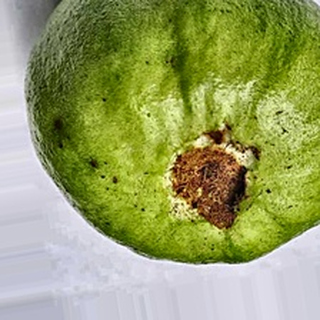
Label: guava_fruit_fly